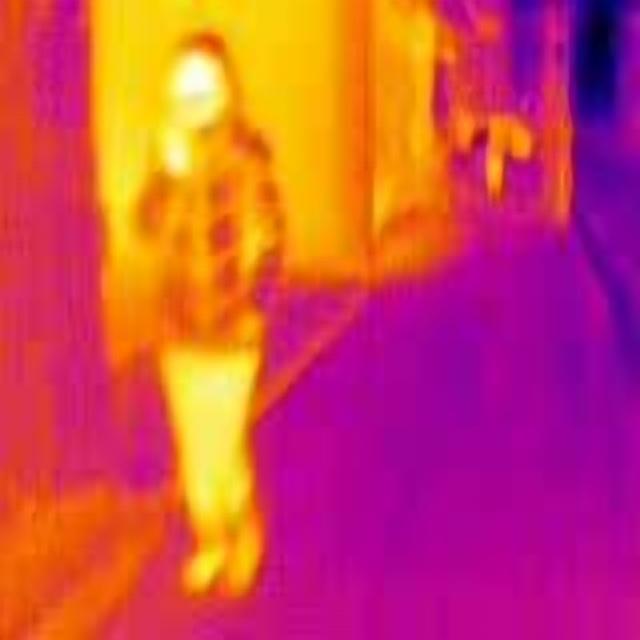
Detected objects:
label: person
label: person